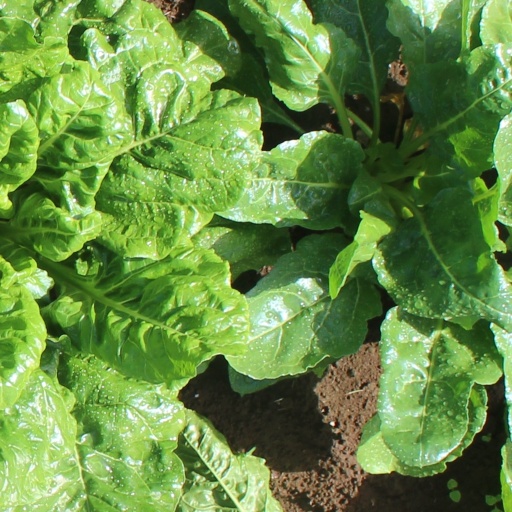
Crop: sugar beet